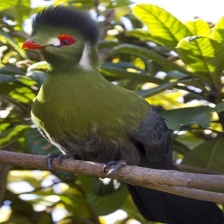
Species: WHITE CHEEKED TURACO
Scientific name: TAURACO LEUCOTIS